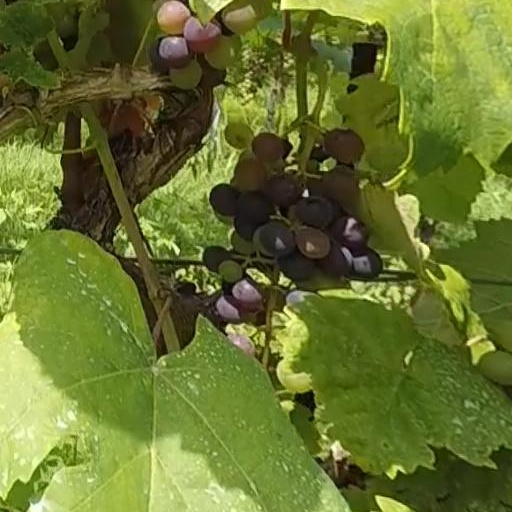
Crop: grape